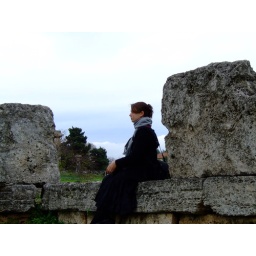
One of the few blue sky pics I got in Italy. My camera hates me.